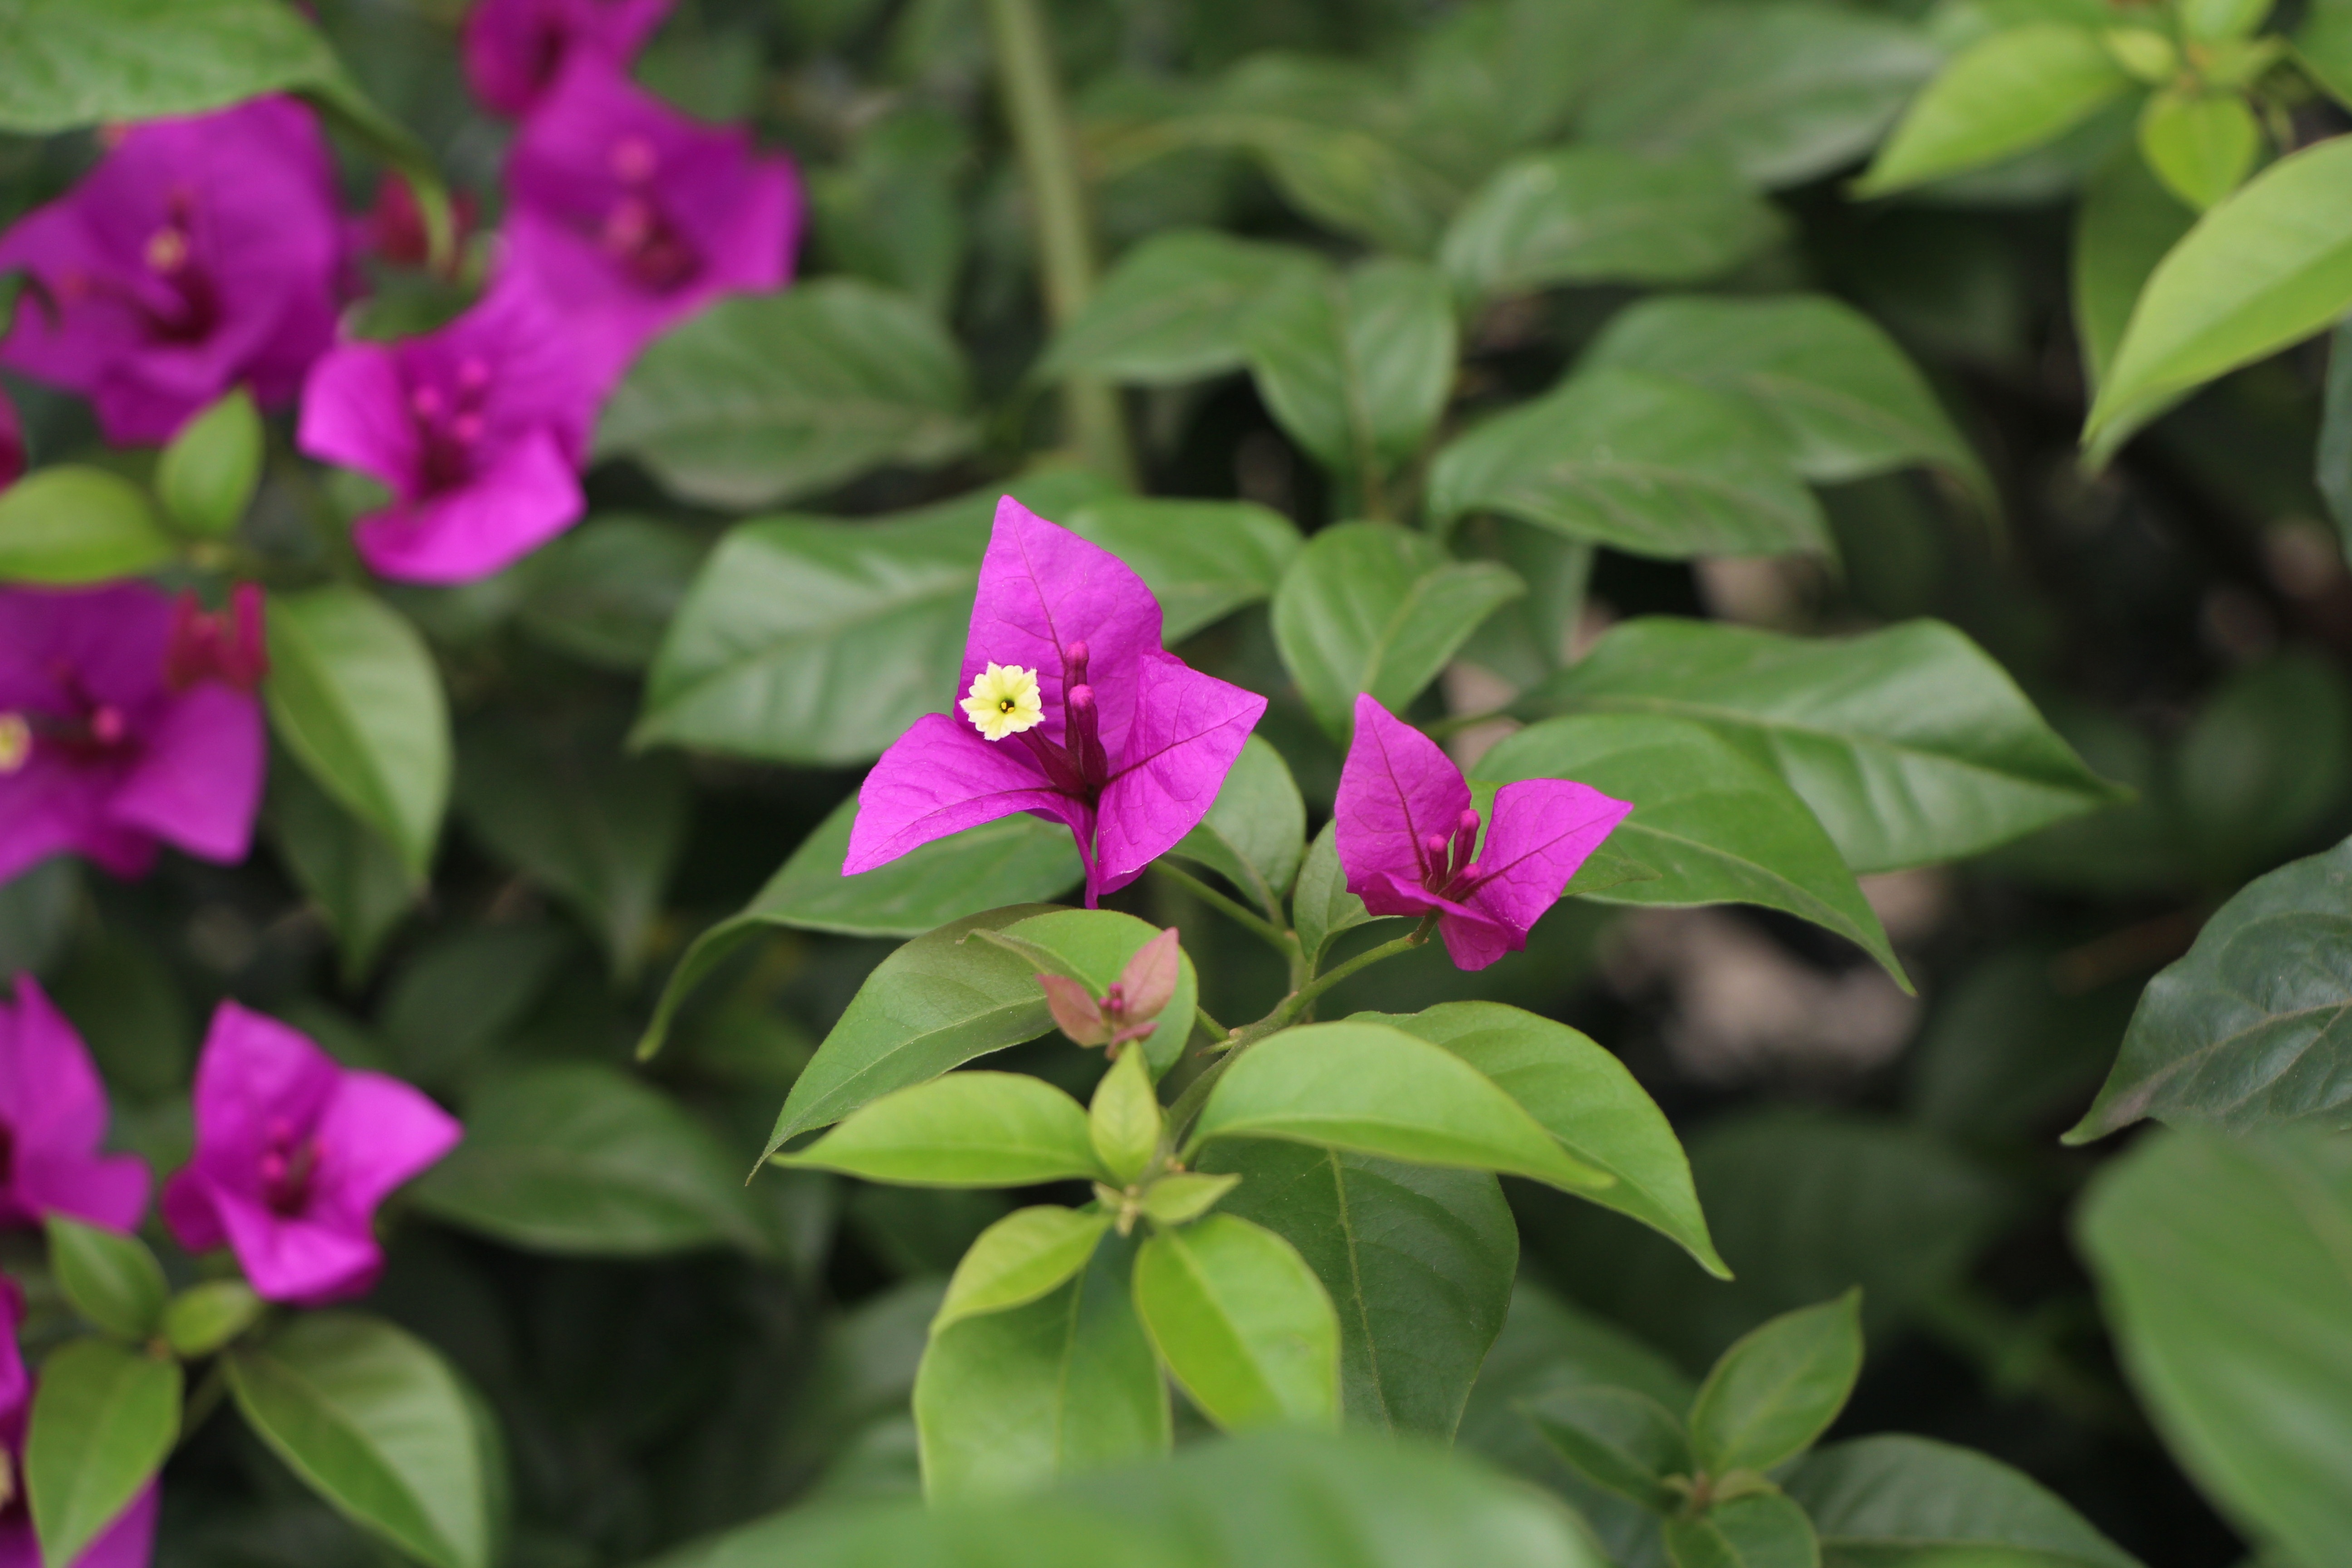
plant, flower, green, botany, flora, wildflower, shrub, bougainvillea, flowering plant, busy lizzie, annual plant, land plant, four o clocks, four o clock flower